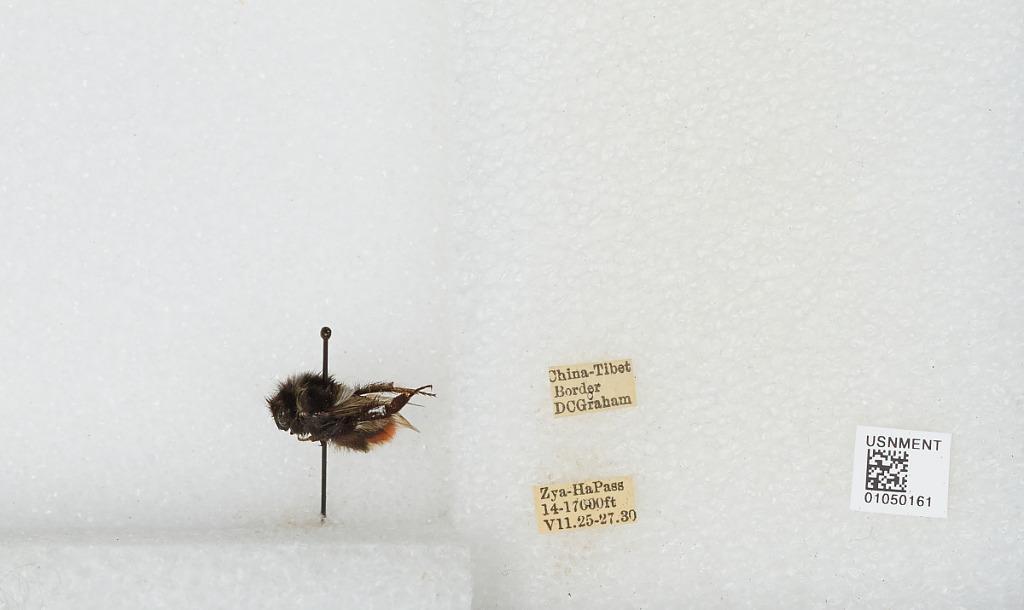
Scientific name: Bombus sp.
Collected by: D. Graham
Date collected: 1930-7-25
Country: China
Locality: China-Tibet Border, Zya-Ha Pass